Vallarasu

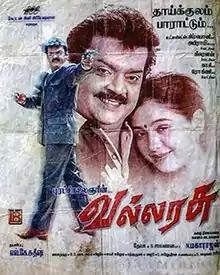
Poster

Vallarasu is a 2000 Indian Tamil-language action film directed by N. Maharajan in his debut. The film stars Vijayakanth and Devayani. The music is by Deva. It was released on 14 April 2000 to positive reviews and became a success. The film was remade in Hindi as "Indian" (2001) by the same director and Mukesh Rishi reprising his role. In addition, the film was dubbed into Telugu as "Commissioner Narasimha Naidu".